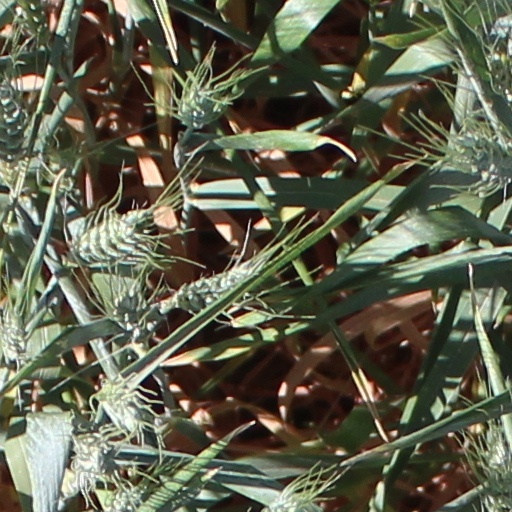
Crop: wheat